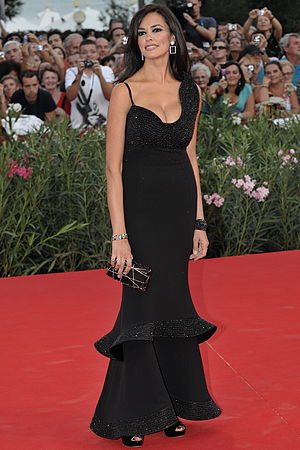
Aftenkjole
Den italienske skuespiller Maria Grazia Cucinotta iført en sort aftenkjole ved Filmfestivalen i Venedig.
En aftenkjole er en lang festkjole til kvinder. Længden varierer fra over anklen til gulvlang. Kjolerne bliver typisk fremstillet af tekstiler som chiffon, fløjl, satin, organza - alt sammen gerne i silke. Selv om termen bruges i flæng med gallakjoler, adskiller de sig ved, at aftenkjoler altid har et fuldt skørt og et tætsiddende bul. En gallakjole kan have alle silhuetter og forskellige typer kjoleliv.